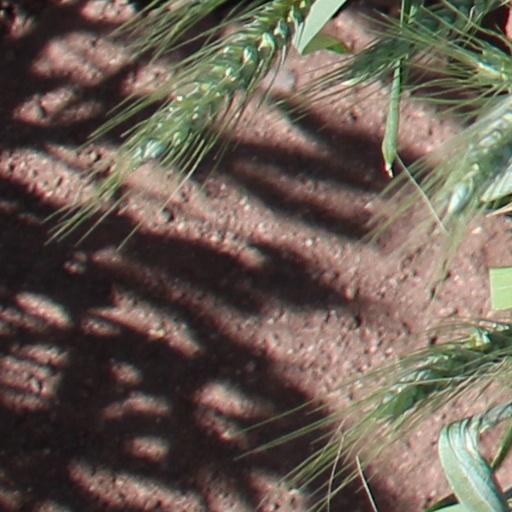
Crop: wheat